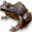
Label: frog